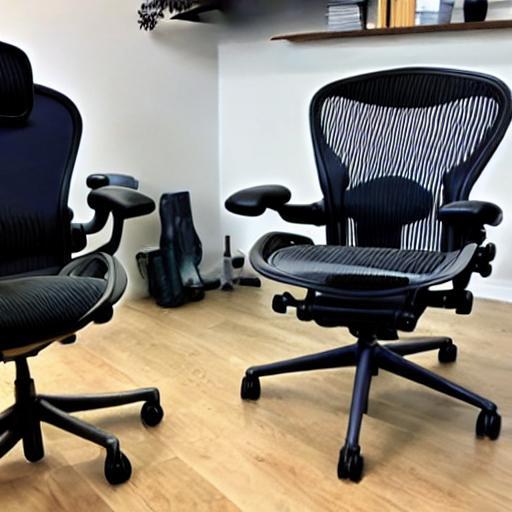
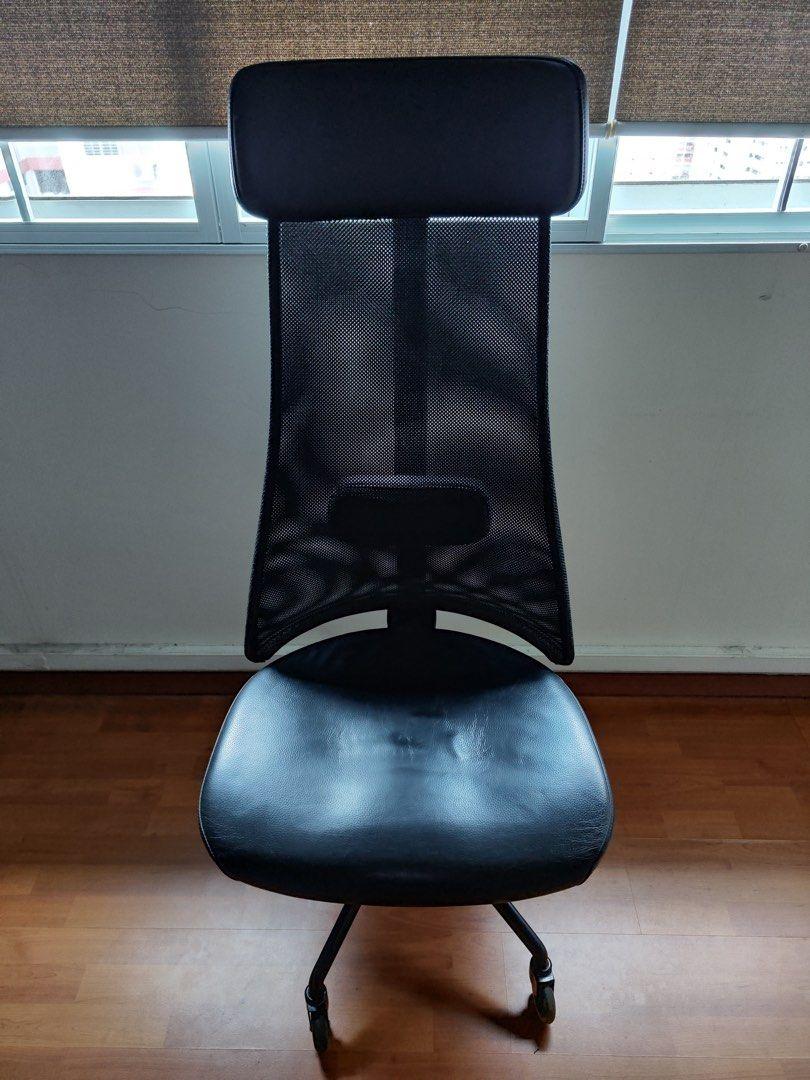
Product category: items_chair
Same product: no